Fender Precision Bass

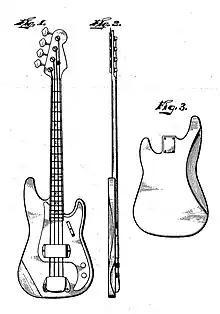
A patent sketch for the Fender Precision Bass

Most notably, in the 1957 model, the original single-coil pickup was replaced by the "split-coil" design with staggered pole pieces which is now known as the typical Precision pickup. Its two coils are typically connected in a hum-cancelling mode, a feature that was not emphasized by Fender at the time, as Seth Lover's patent on the humbucker pickup had not yet expired.